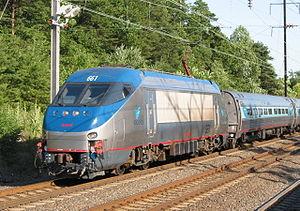
La locomotive électrique HHP-8 est construite par le consortium Bombardier Transport - Alstom. Le nom vient de High Horse Power - 8000. Ces locomotives remplacent les GE E60, construites par General Electric, et s'ajoutent aux vieillissantes AEM-7 produites par General Motors pour desservir le trajet Boston-Washington. Elles sont utilisées par Amtrak pour ses trains de passagers Amfleet et par le Maryland Rail Commuter pour sa ligne Penn Line entre Perryville et Washington, DC. Ces locomotives sont similaires à celles des trains rapides Acela, du même manufacturier, mais leur devant est plus court et compact. On retrouve également un attelage et un réceptacle pour les prises de courant à l'air libre alors que ceux de l'Acela sont cachés derrière un couvercle.